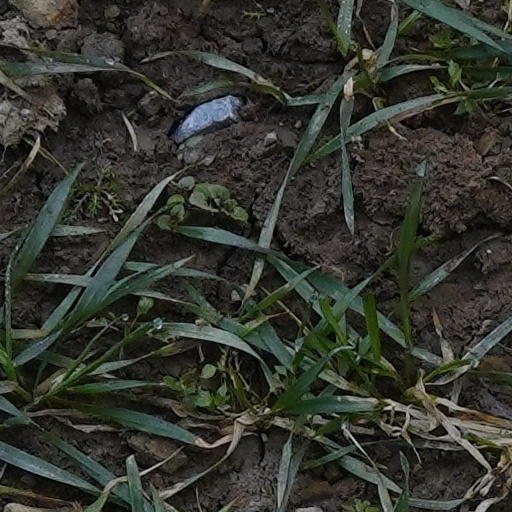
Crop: wheat